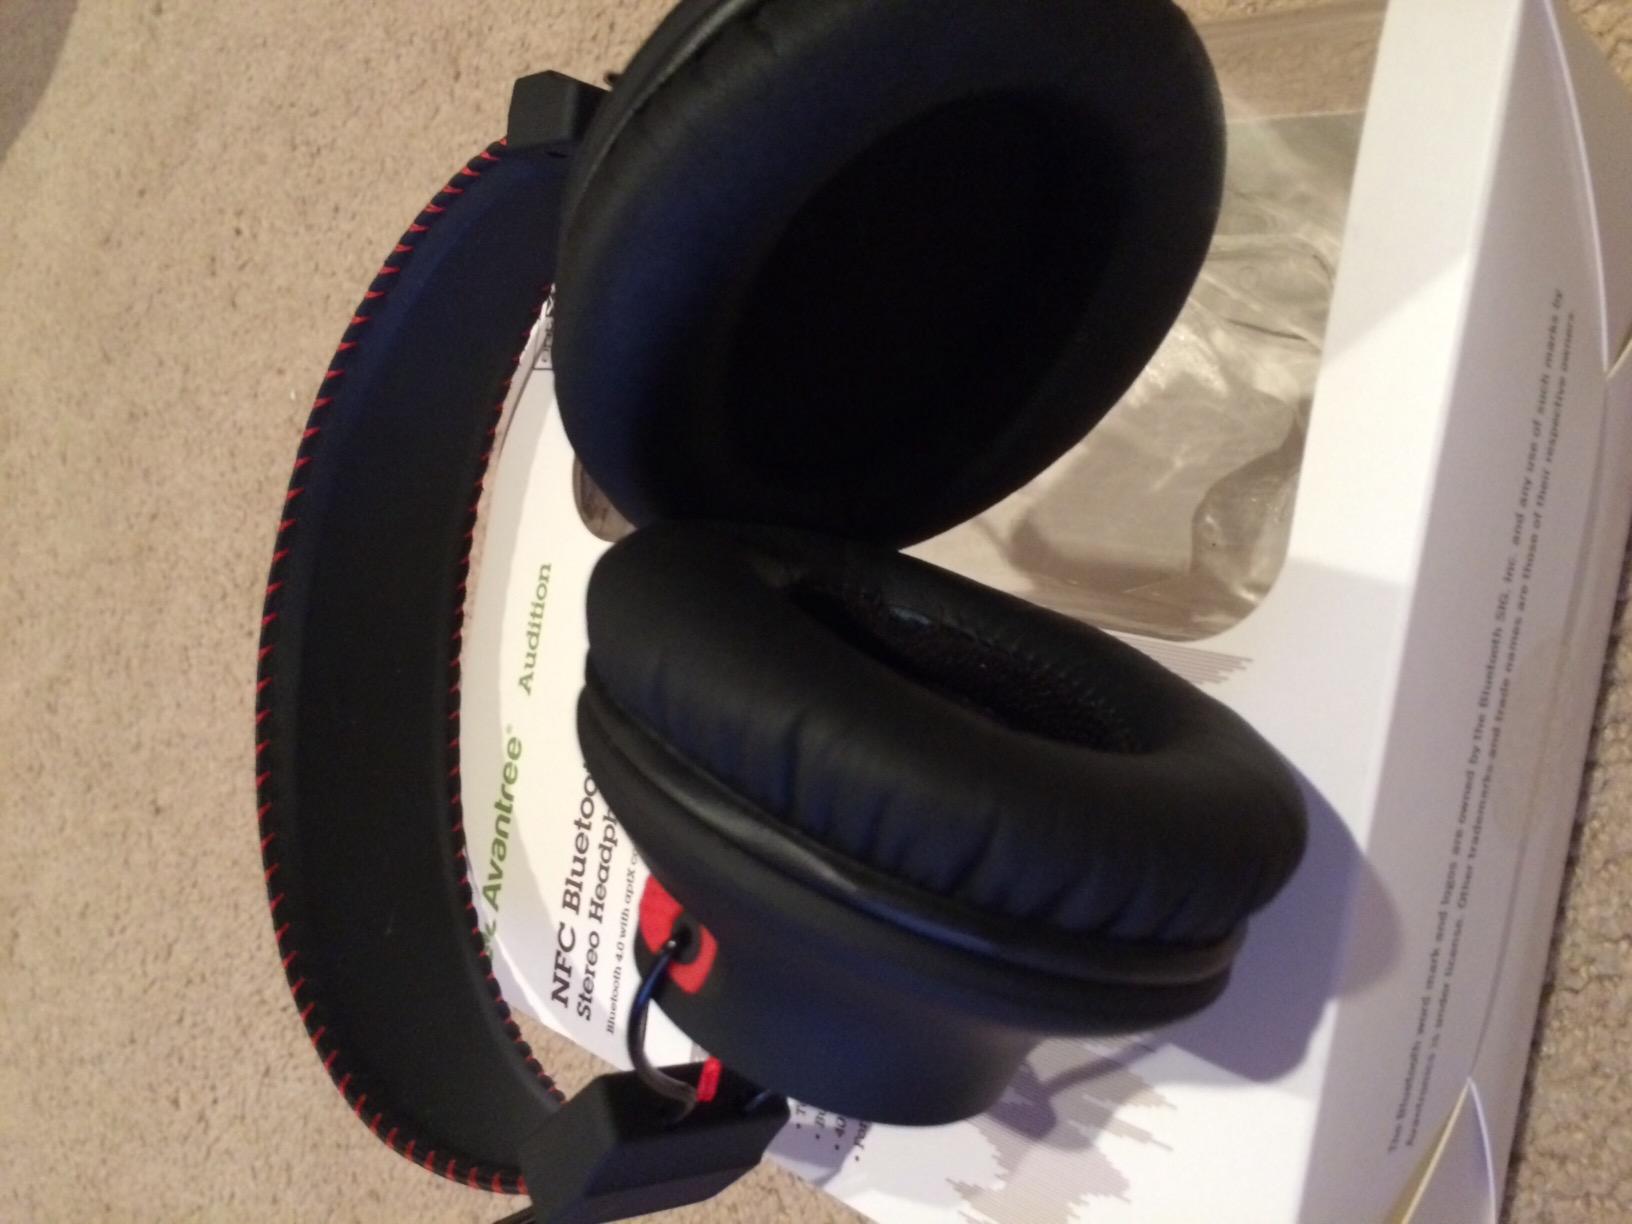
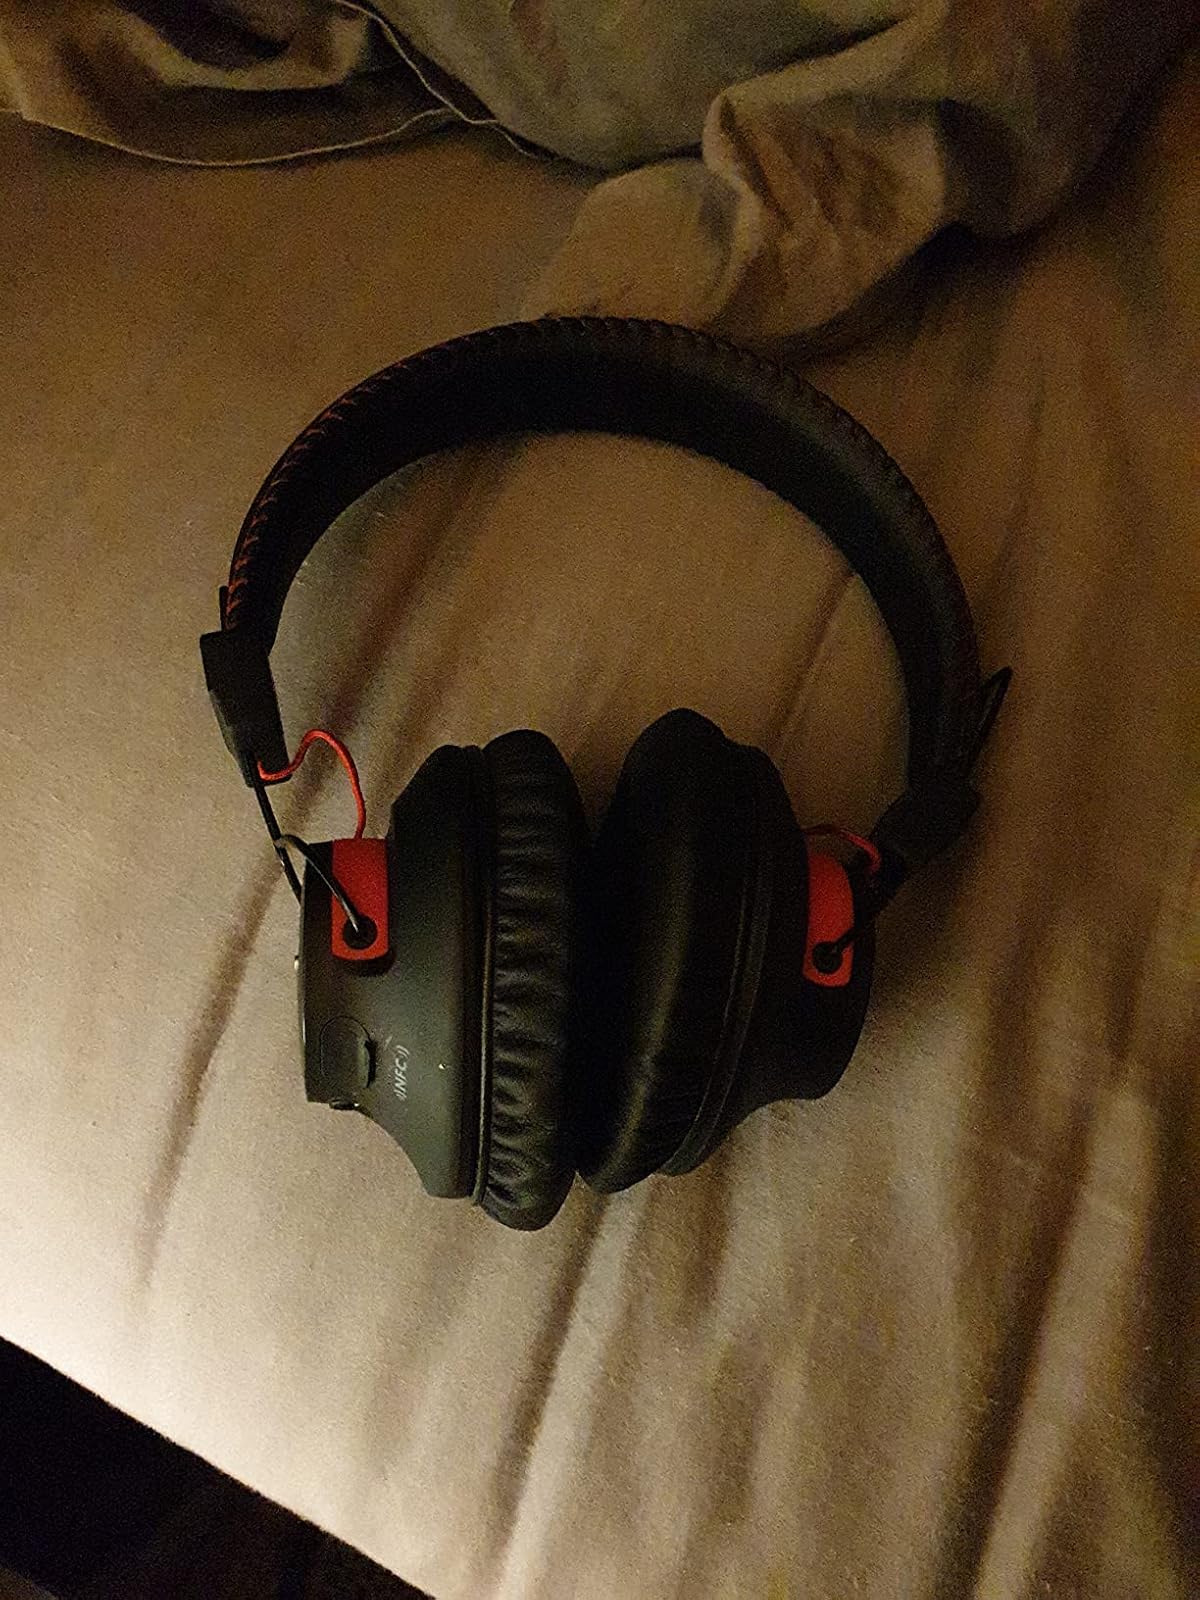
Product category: headphones
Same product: yes